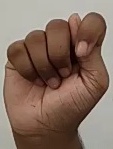
ASL sign: T